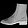
Label: Ankle boot